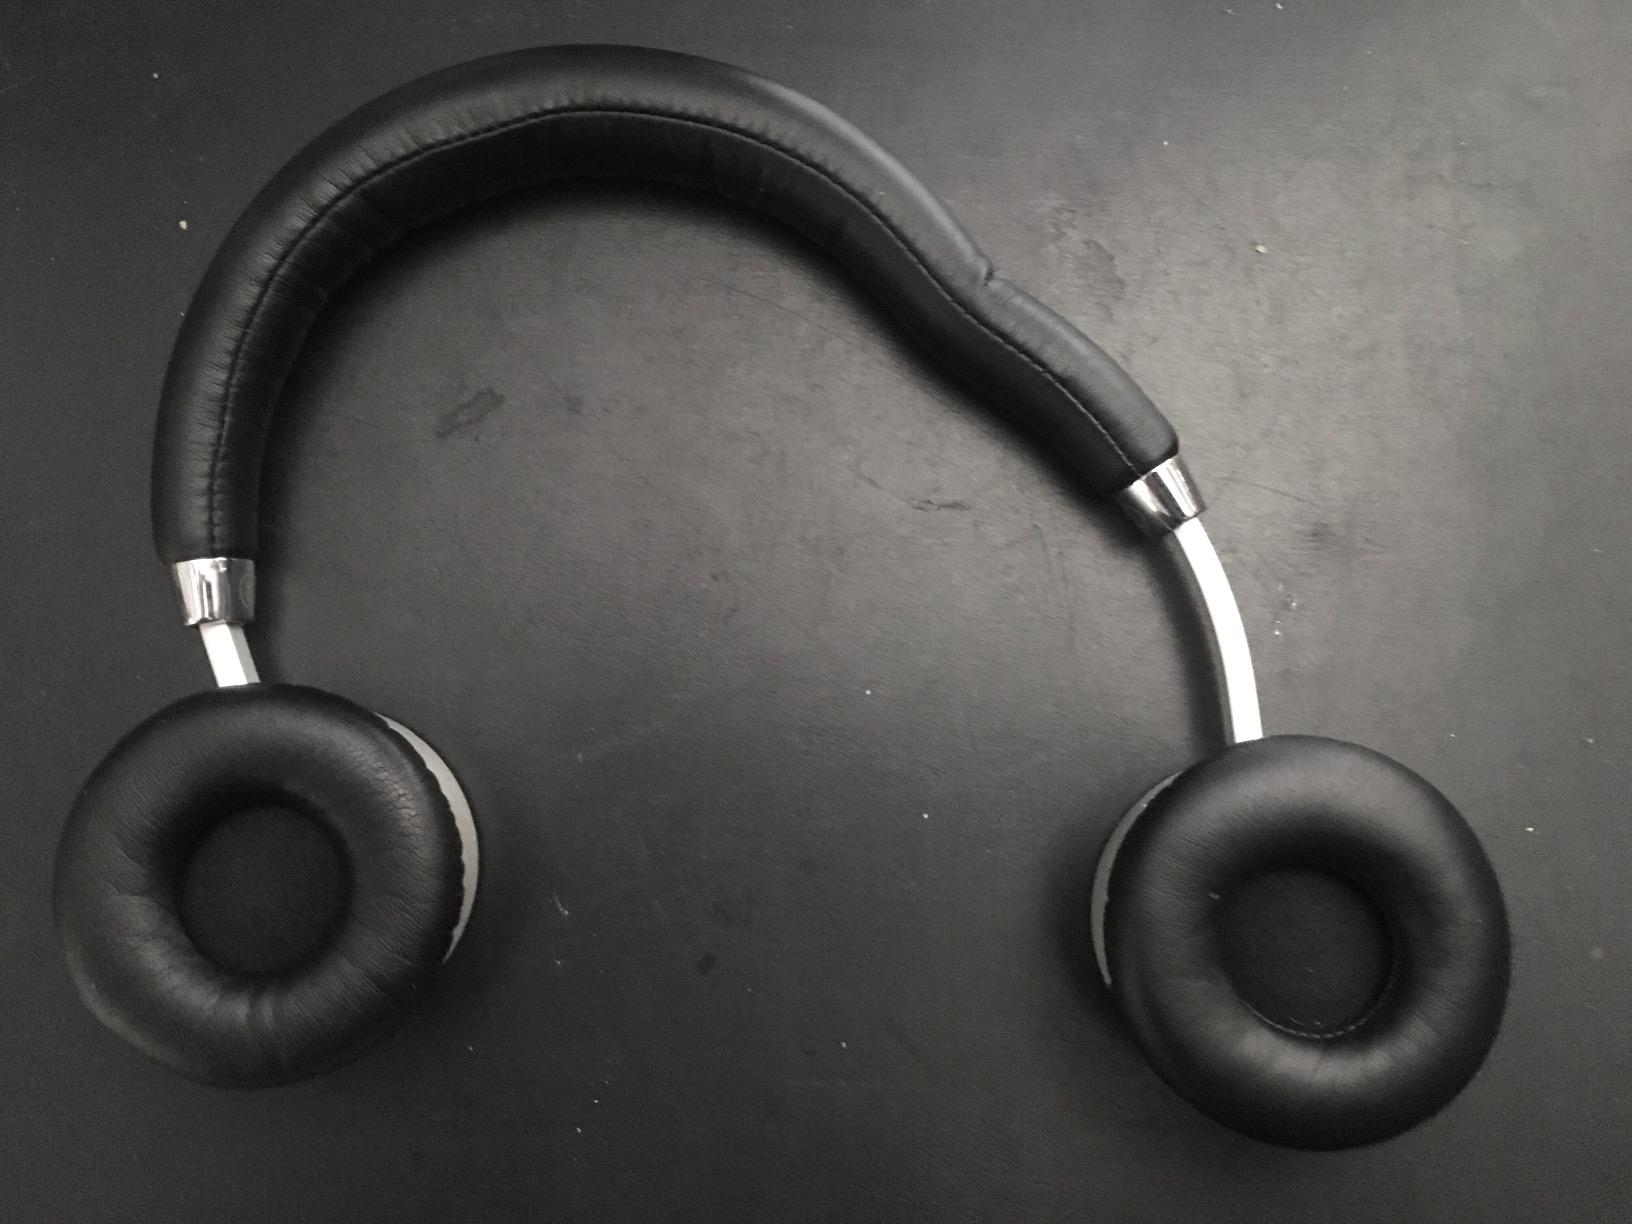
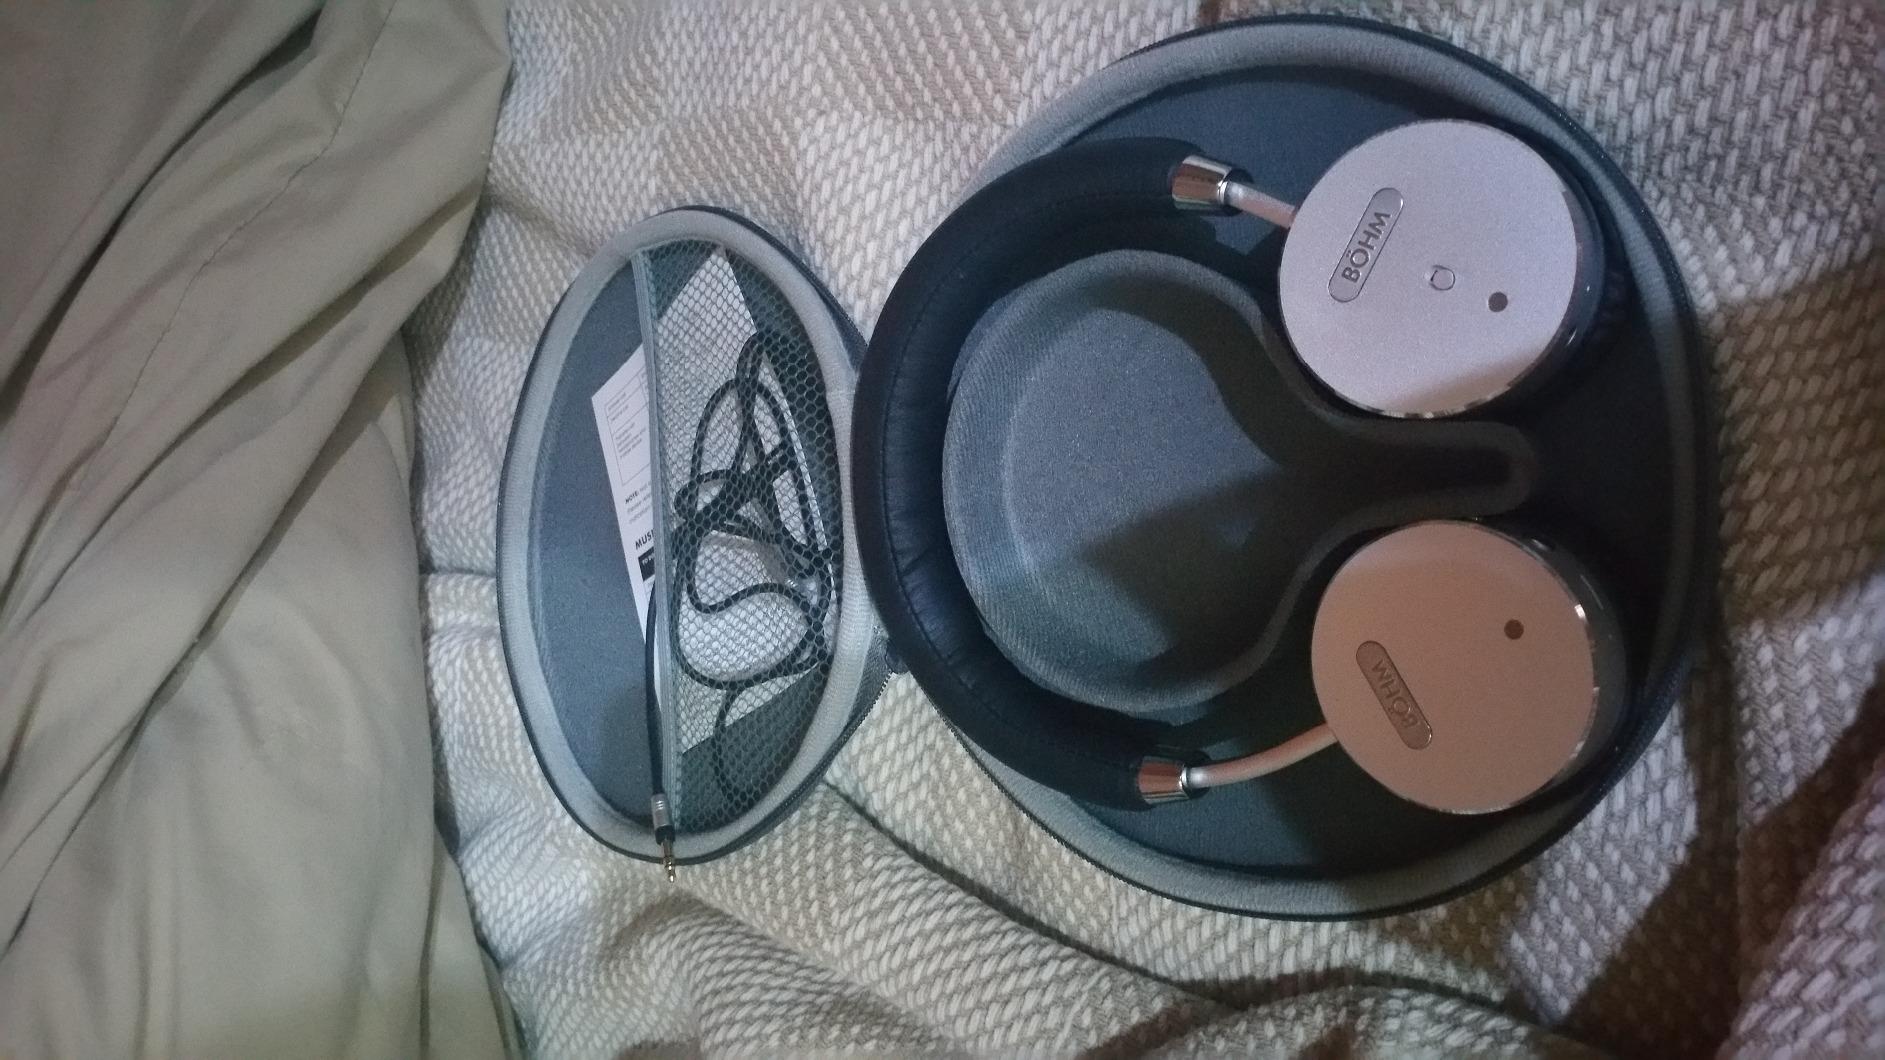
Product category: headphones
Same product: yes